Queen Games

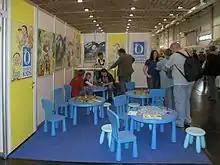
Queen Kids display at Essen Spiel 2008

Queen Games is a German publisher of tabletop games, based in Troisdorf and founded in 1992 by head Rajive Gupta, which specialises primarily in German-style, family-level games but has also published smaller numbers of both simpler, children's games and more complex, gamers' games.